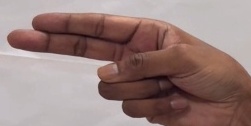
ASL sign: H